Marian art in the Catholic Church

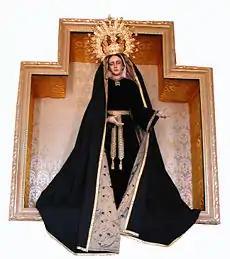
"Our Lady of Sorrows" by Moreno, hermitage in Warfhuizen, the Netherlands.

The depiction of the Madonna has roots in ancient pictorial and sculptural traditions that informed the earliest Christian communities throughout Europe, Northern Africa and the Middle East. Important to Italian tradition are Byzantine icons, especially those created in Constantinople (Istanbul), the capital of the longest, enduring medieval civilization whose icons, such as the Hodegetria, participated in civic life and were celebrated for their miraculous properties. Western depictions remained heavily dependent on Byzantine types until at least the 13th century. In the late Middle Ages, the Cretan school, under Venetian rule, was the source of great numbers of icons exported to the West, and the artists there could adapt their style to Western iconography when required.